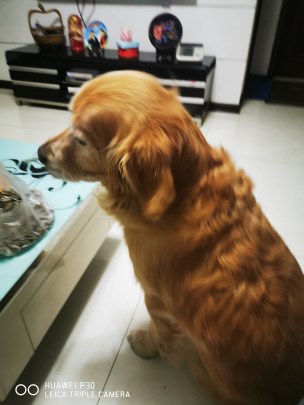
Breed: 5355-n000126-golden_retriever